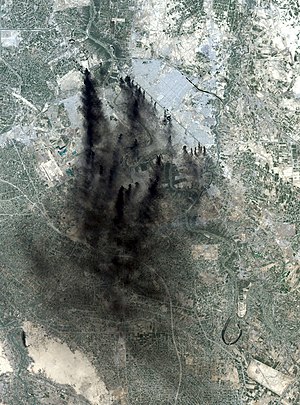
Irakkrigen / Invasionen
Sattelitfoto af Baghdad 2. april 2003. Byen er dækket af røg fra brændende olie, for at mindske angribernes overblik. En taktik, der har været brugt siden middelalderen
"Irakkrigen, var en langvarig krig og besættelse af Irak, der begyndte med den amerikansk-ledede invasion af Irak i 2003. Den amerikanske regerings begrundelse for invasionen var, at Irak besad masseødelæggelsesvåben og udgjorde en ""overhængende fare"" for USA og verdenssamfundet. Denne påstand er senere blevet tilbagevist af Iraq Survey Group. Andre begrundelser var Iraks formodede forbindelse til terrorisme, befrielsen af det irakiske folk og betydningen af Iraks olieproduktion.